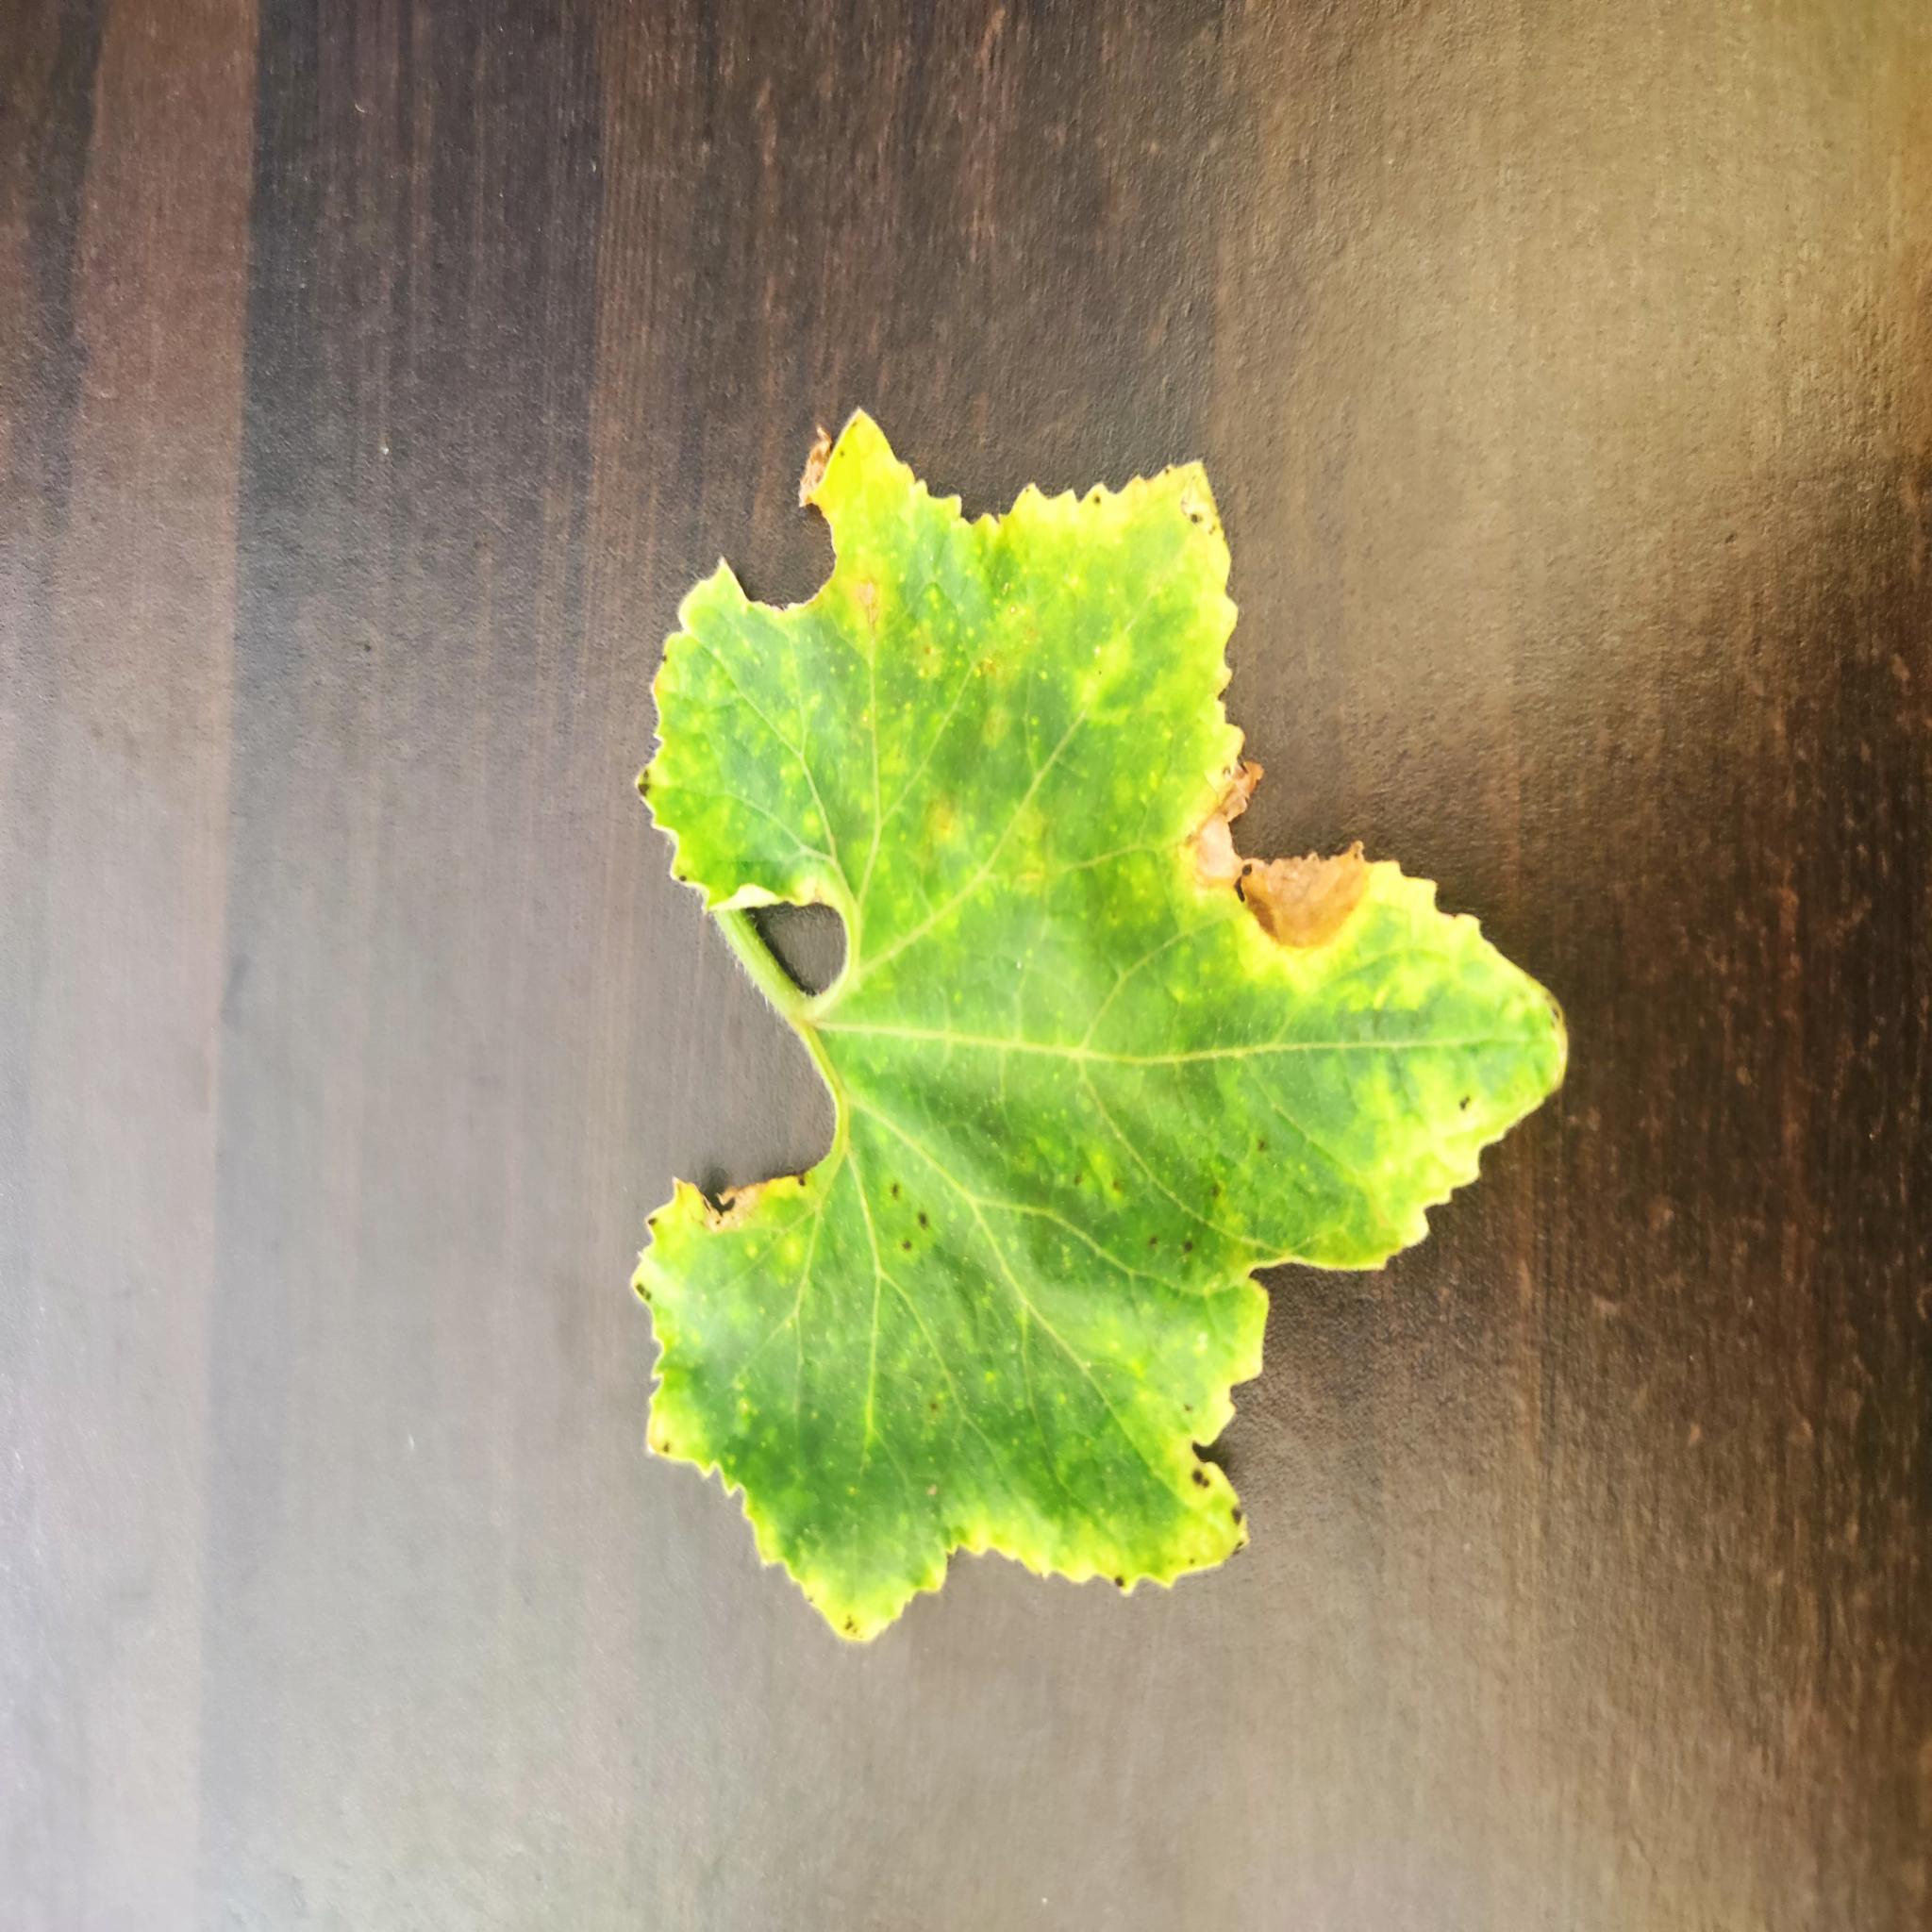
Label: Aphid